Brandenburg

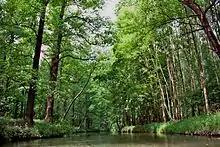
The Spreewald, a biosphere reserve by UNESCO

After the foundation of East Germany in 1949, Brandenburg formed one of its component states. The State of Brandenburg was completely dissolved in 1952 by the Socialist government of East Germany, doing away with all component states. The East German government then divided Brandenburg among several "Bezirke" or districts. (See Administrative division of the German Democratic Republic). Most of Brandenburg lay within the Bezirke of Cottbus, Frankfurt, or Potsdam, but parts of the former province passed to the Schwerin, Neubrandenburg and Magdeburg districts (town Havelberg). East Germany relied heavily on lignite (the lowest grade of coal) as an energy source, and lignite strip mines marred areas of south-eastern Brandenburg. The industrial towns surrounding Berlin were important to the East German economy, while rural Brandenburg remained mainly agricultural.